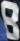
Number: 8